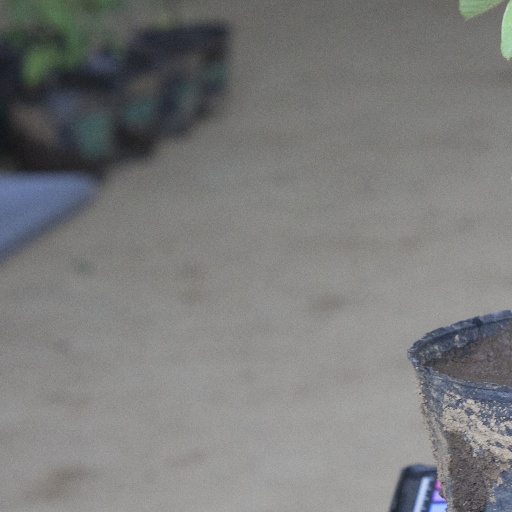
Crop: soybean